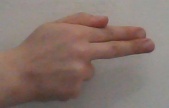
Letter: ghain